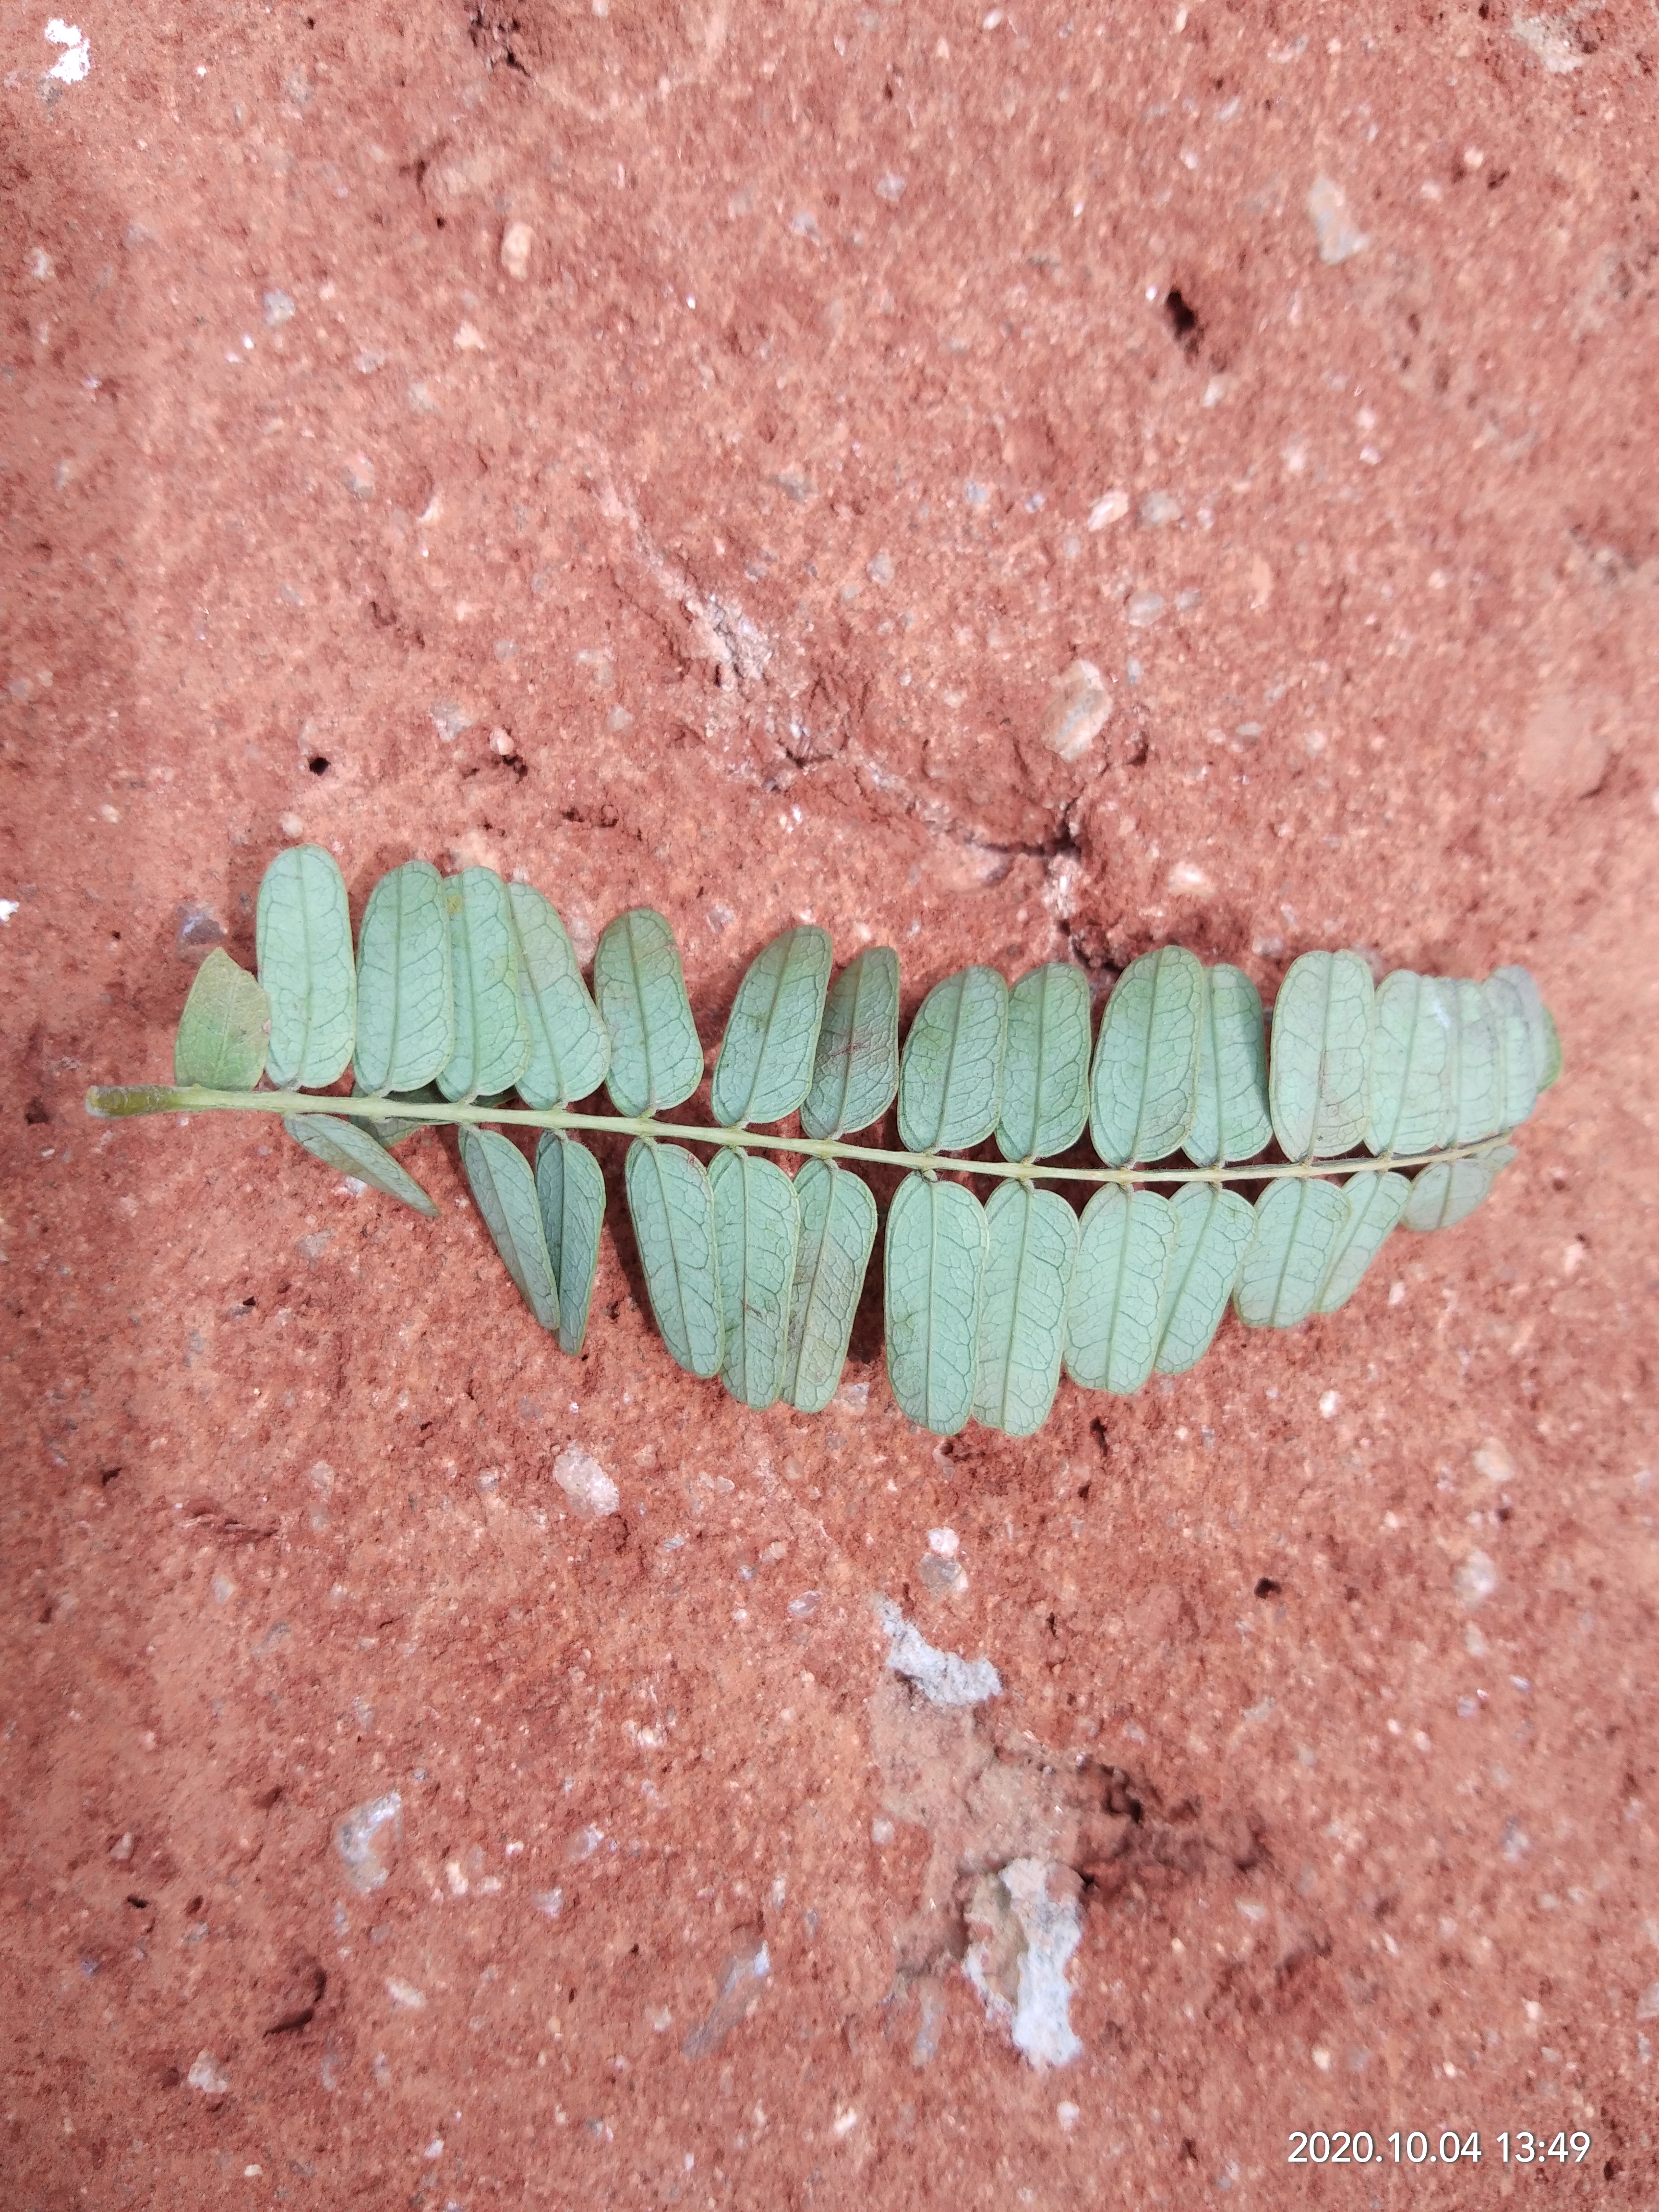
Plant: Tamarind